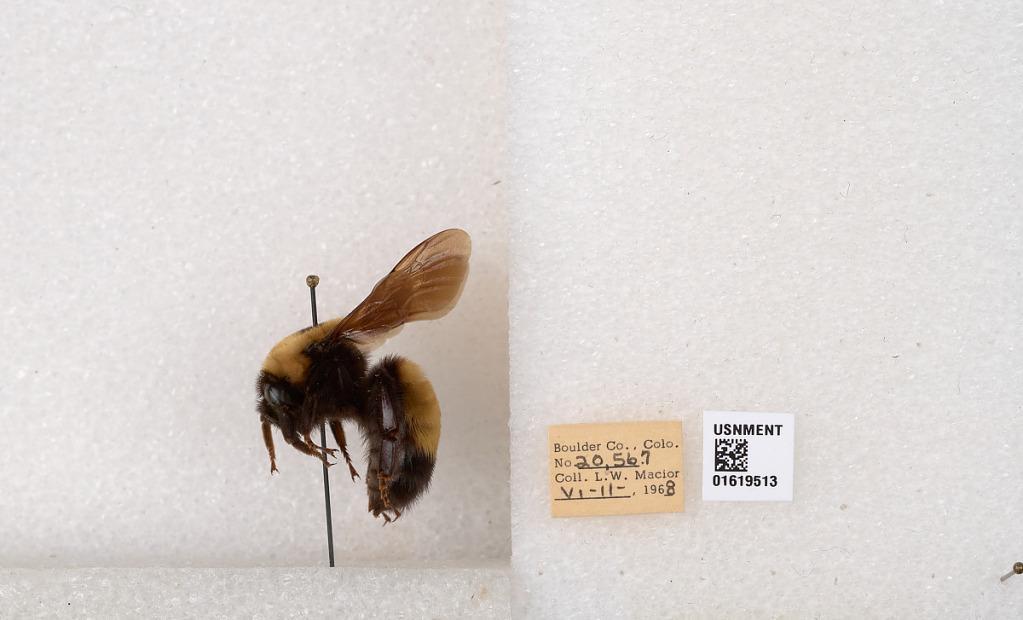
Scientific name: Bombus (Bombus) nevadensis Cresson